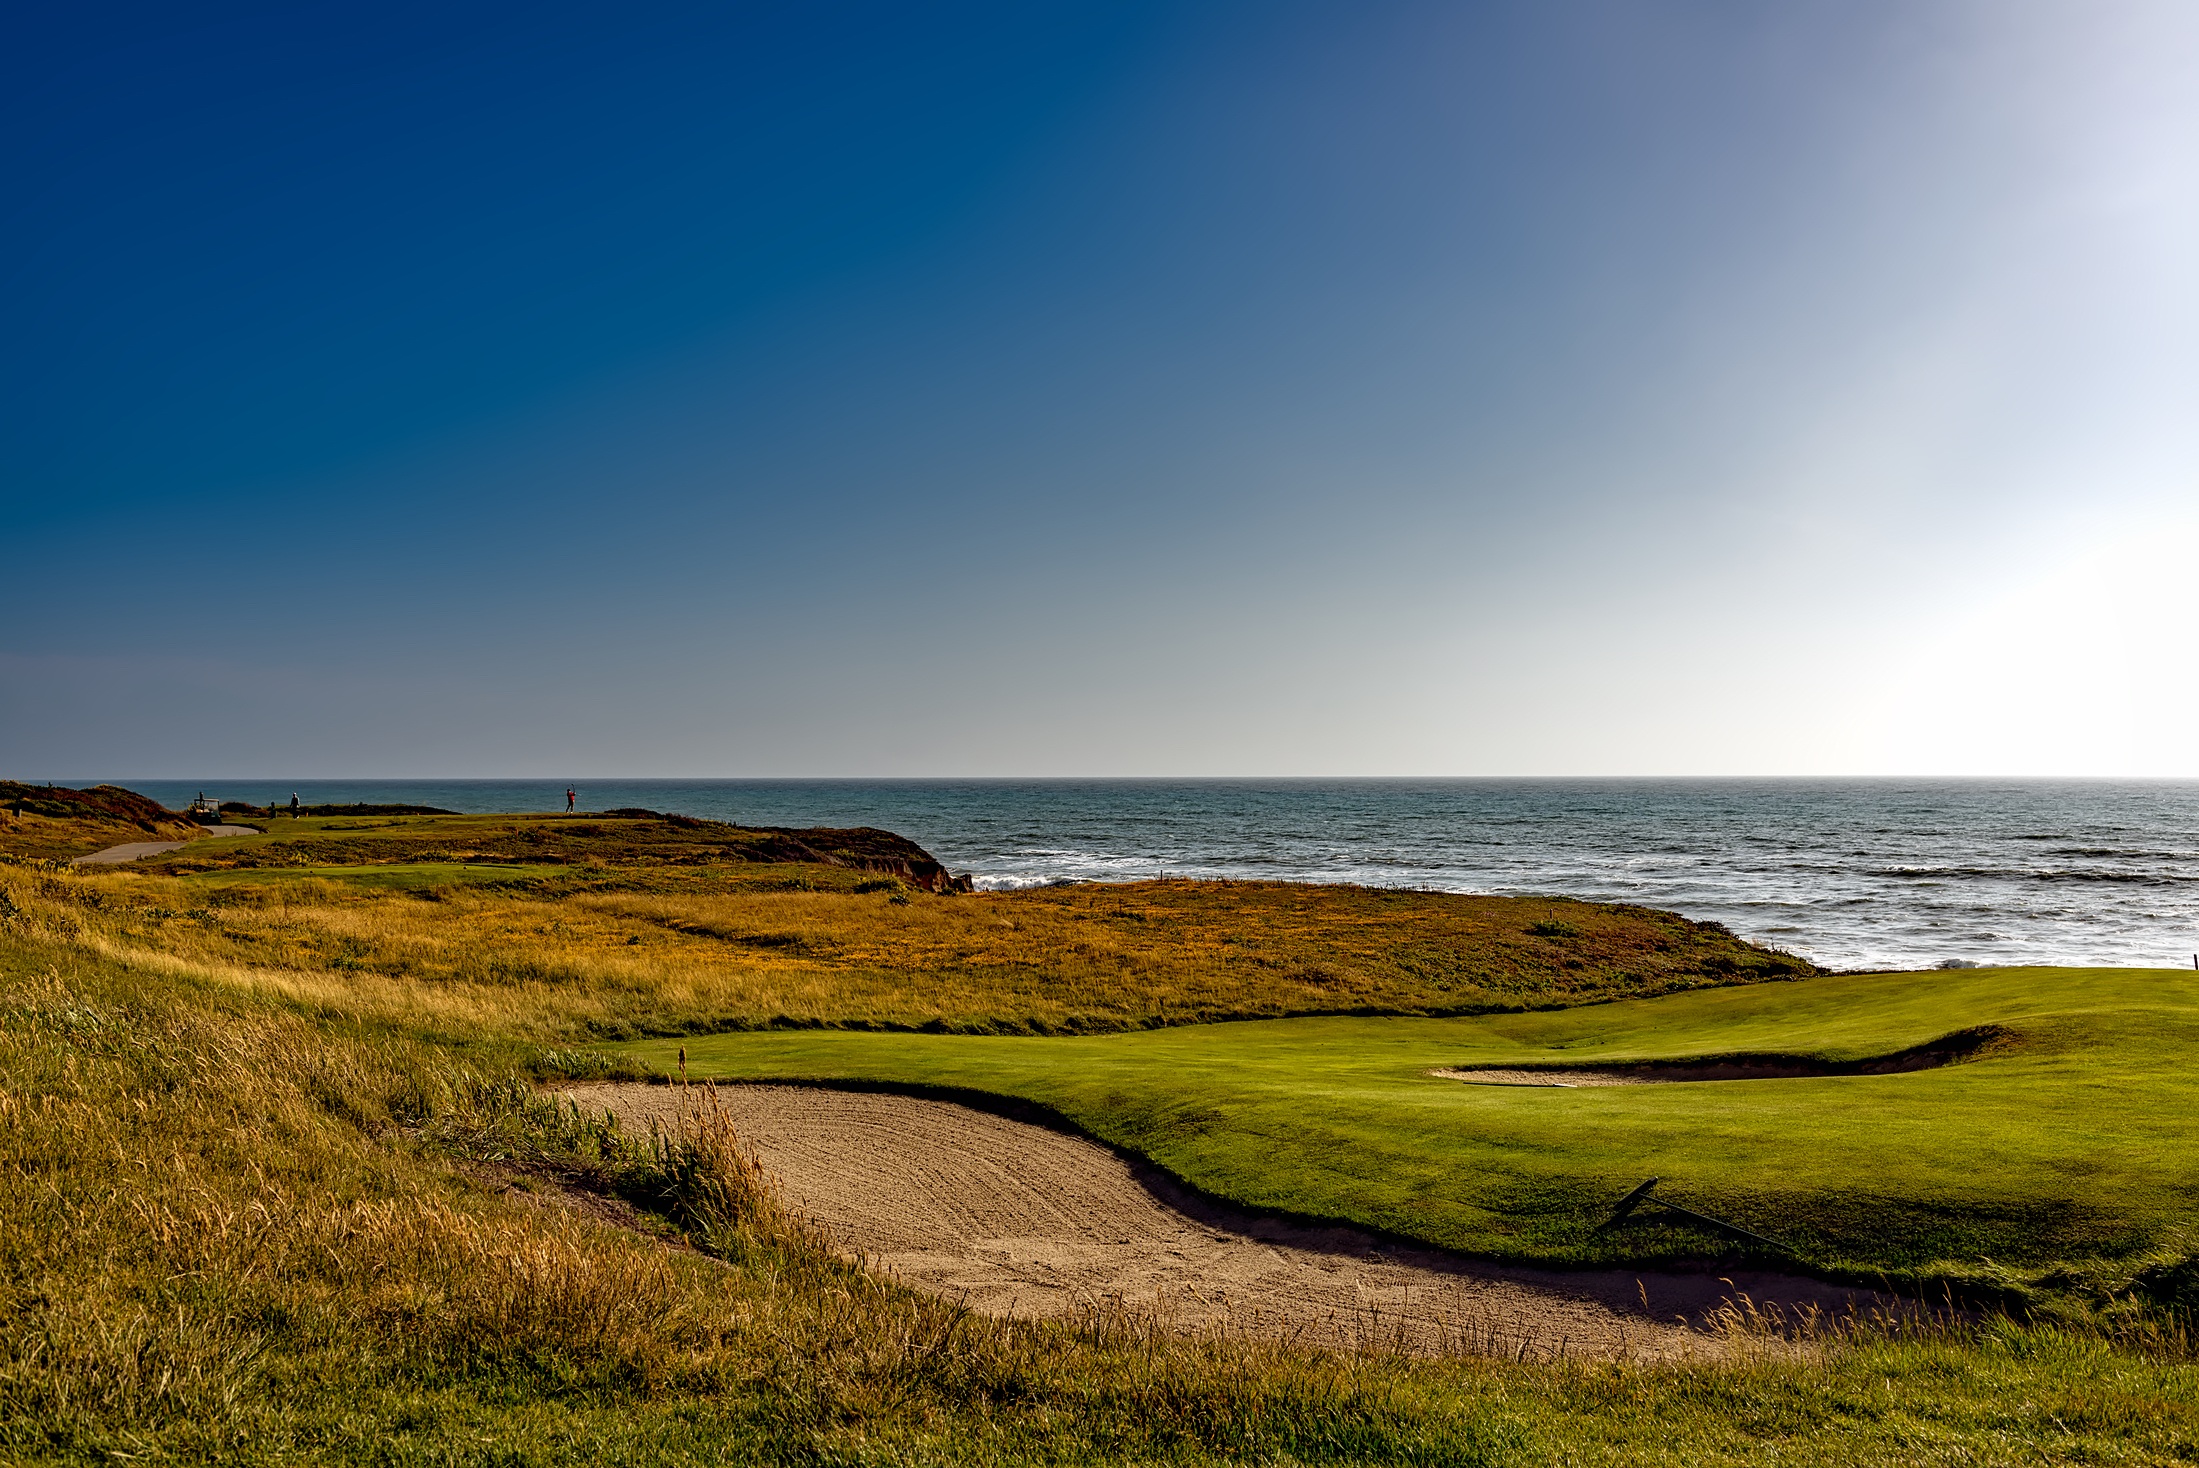
beach, landscape, sea, coast, nature, grass, rock, ocean, horizon, marsh, cloud, sky, hill, shore, vacation, coastline, recreation, cliff, dusk, holiday, leisure, terrain, california, plain, golf course, half moon bay, outdoors, hdr, clouds, sports, resort, grassland, wetland, pacific, habitat, natural environment, geographical feature